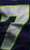
Number: 7